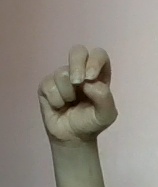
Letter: gaaf